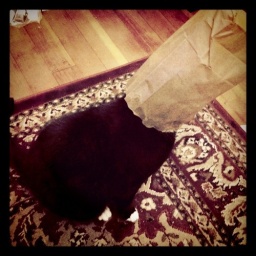
Toby's gotten his head stuck in a paper bag